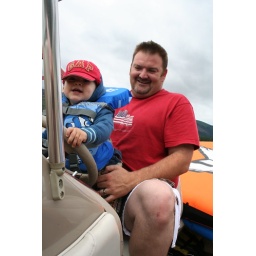
cruising around the lake in the boat